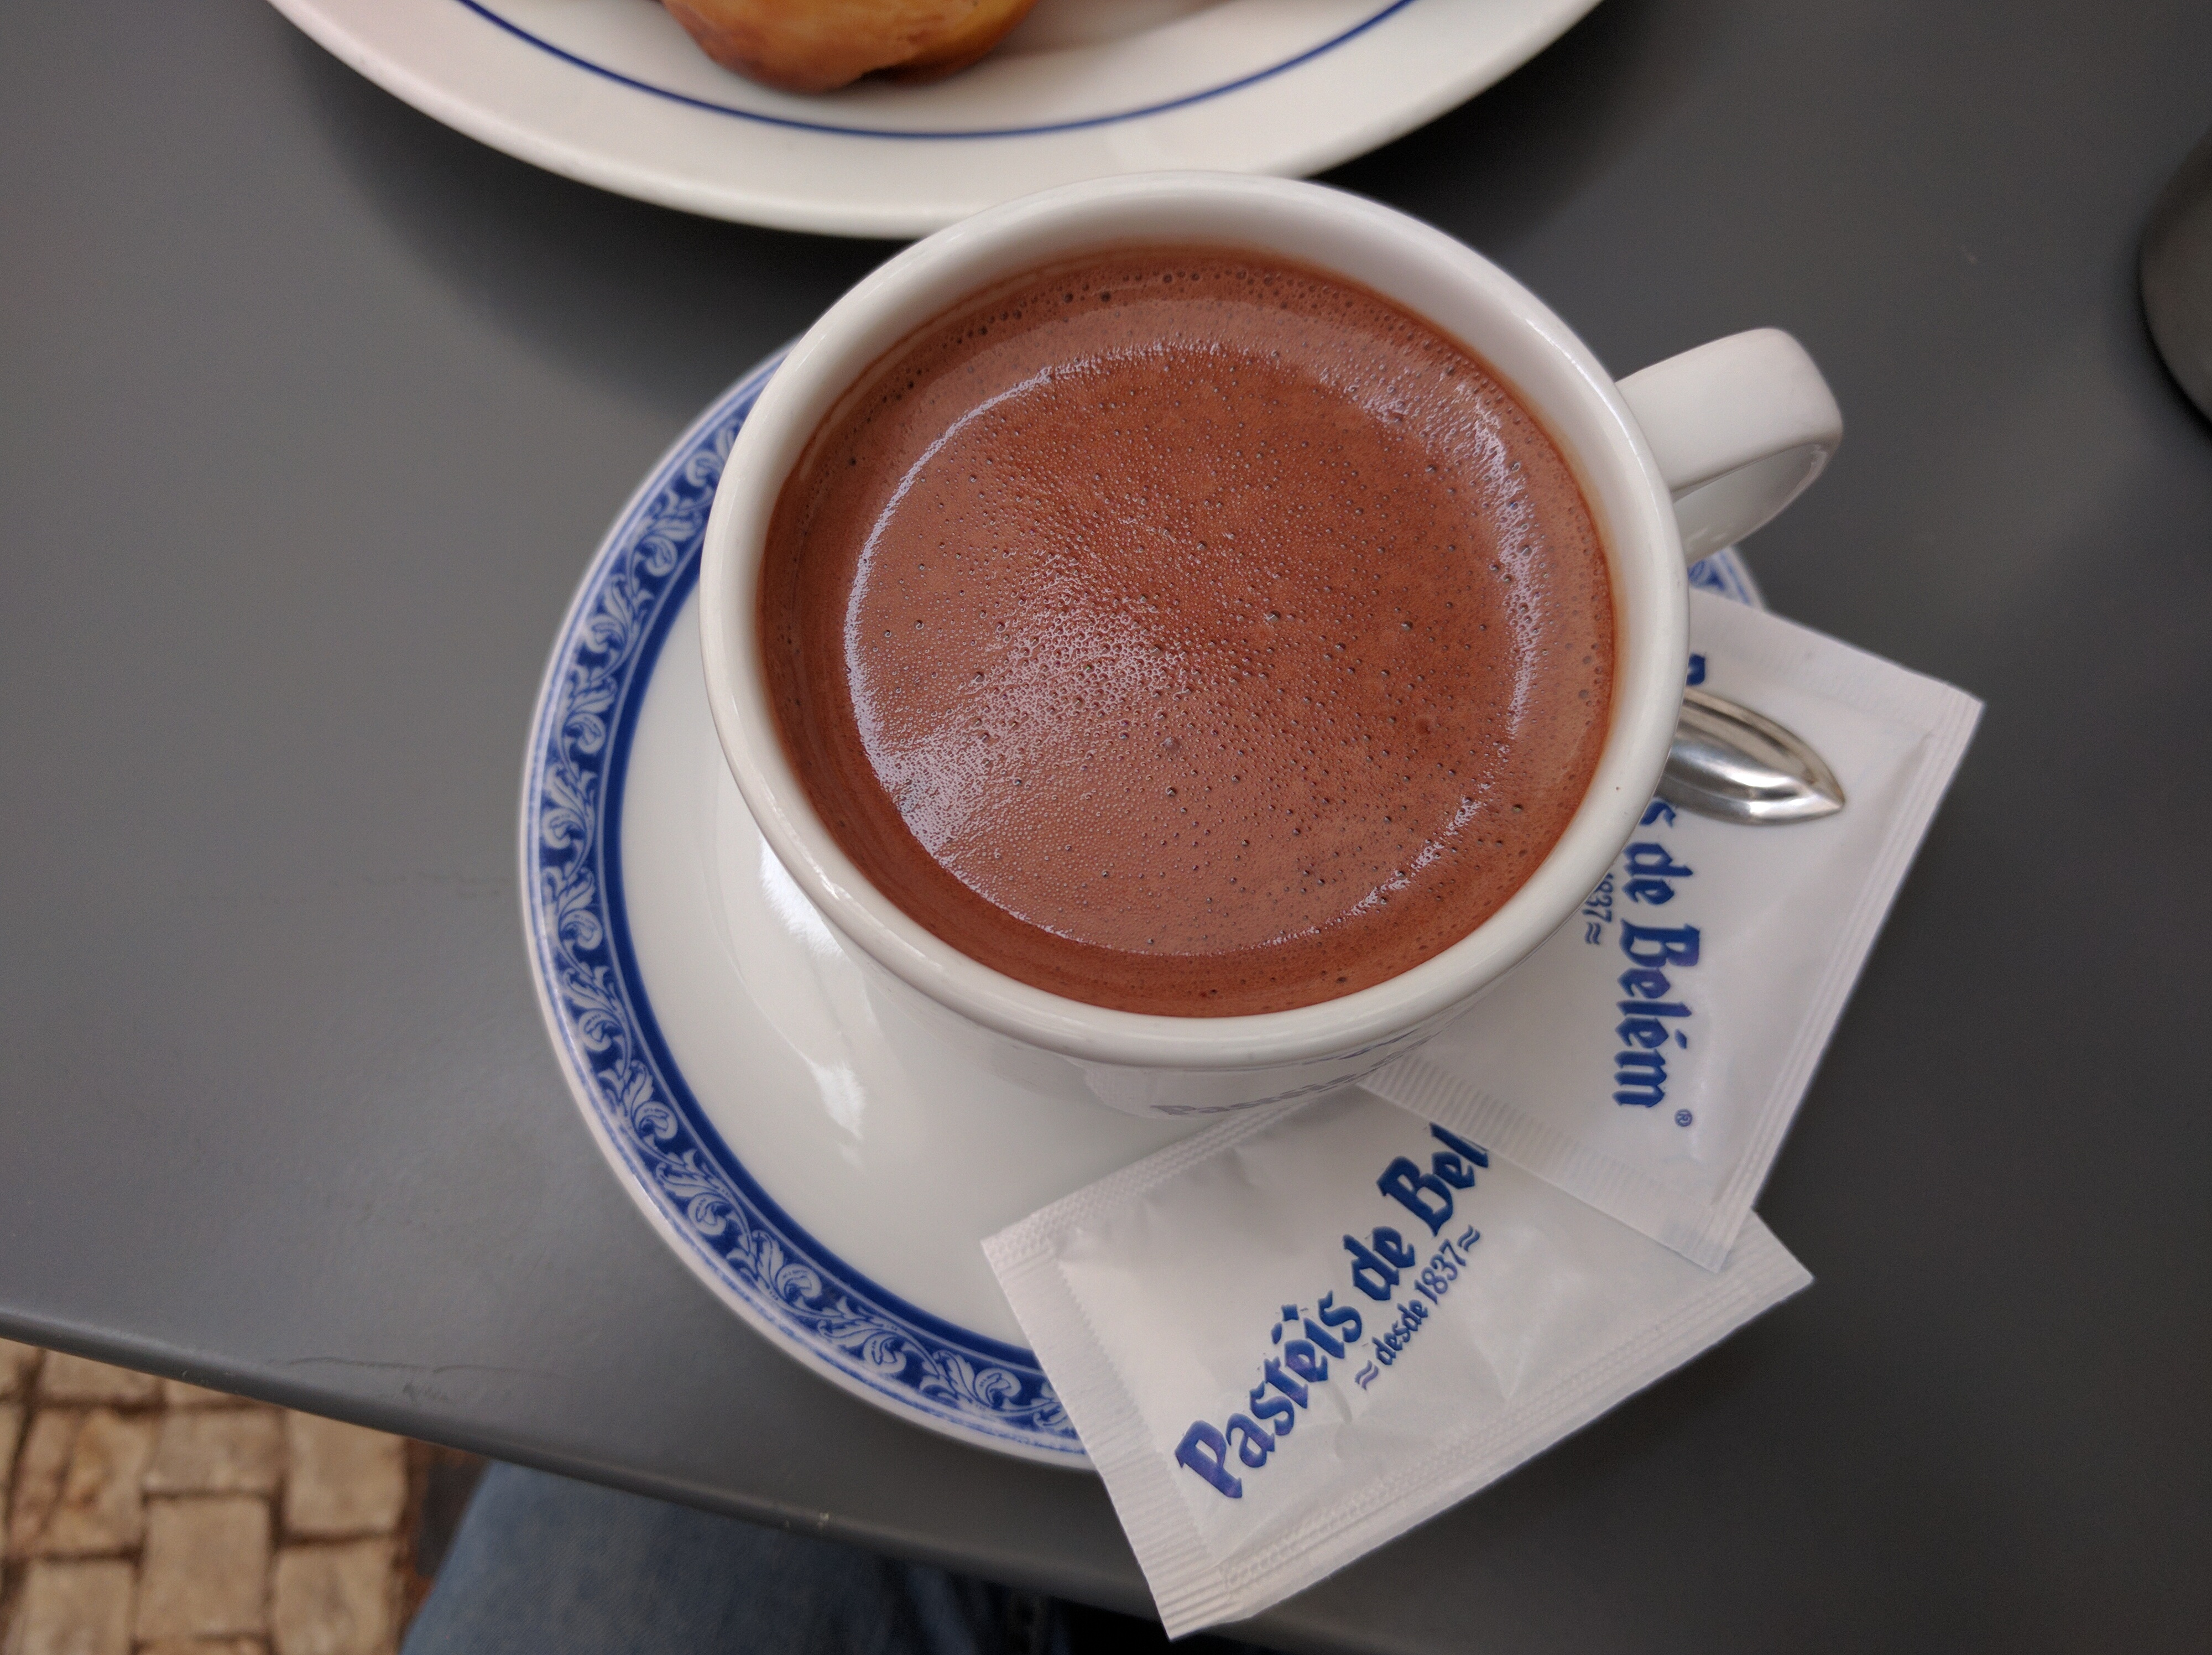
coffee, cup, cappuccino, food, drink, chocolate, espresso, coffee cup, caffeine, picnic, coffee milk